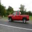
Label: pickup_truck